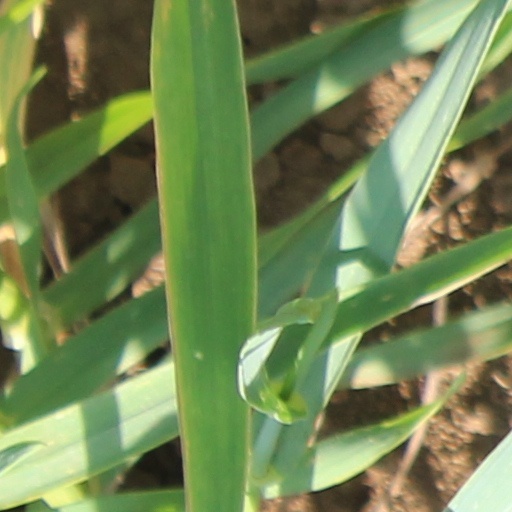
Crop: wheat